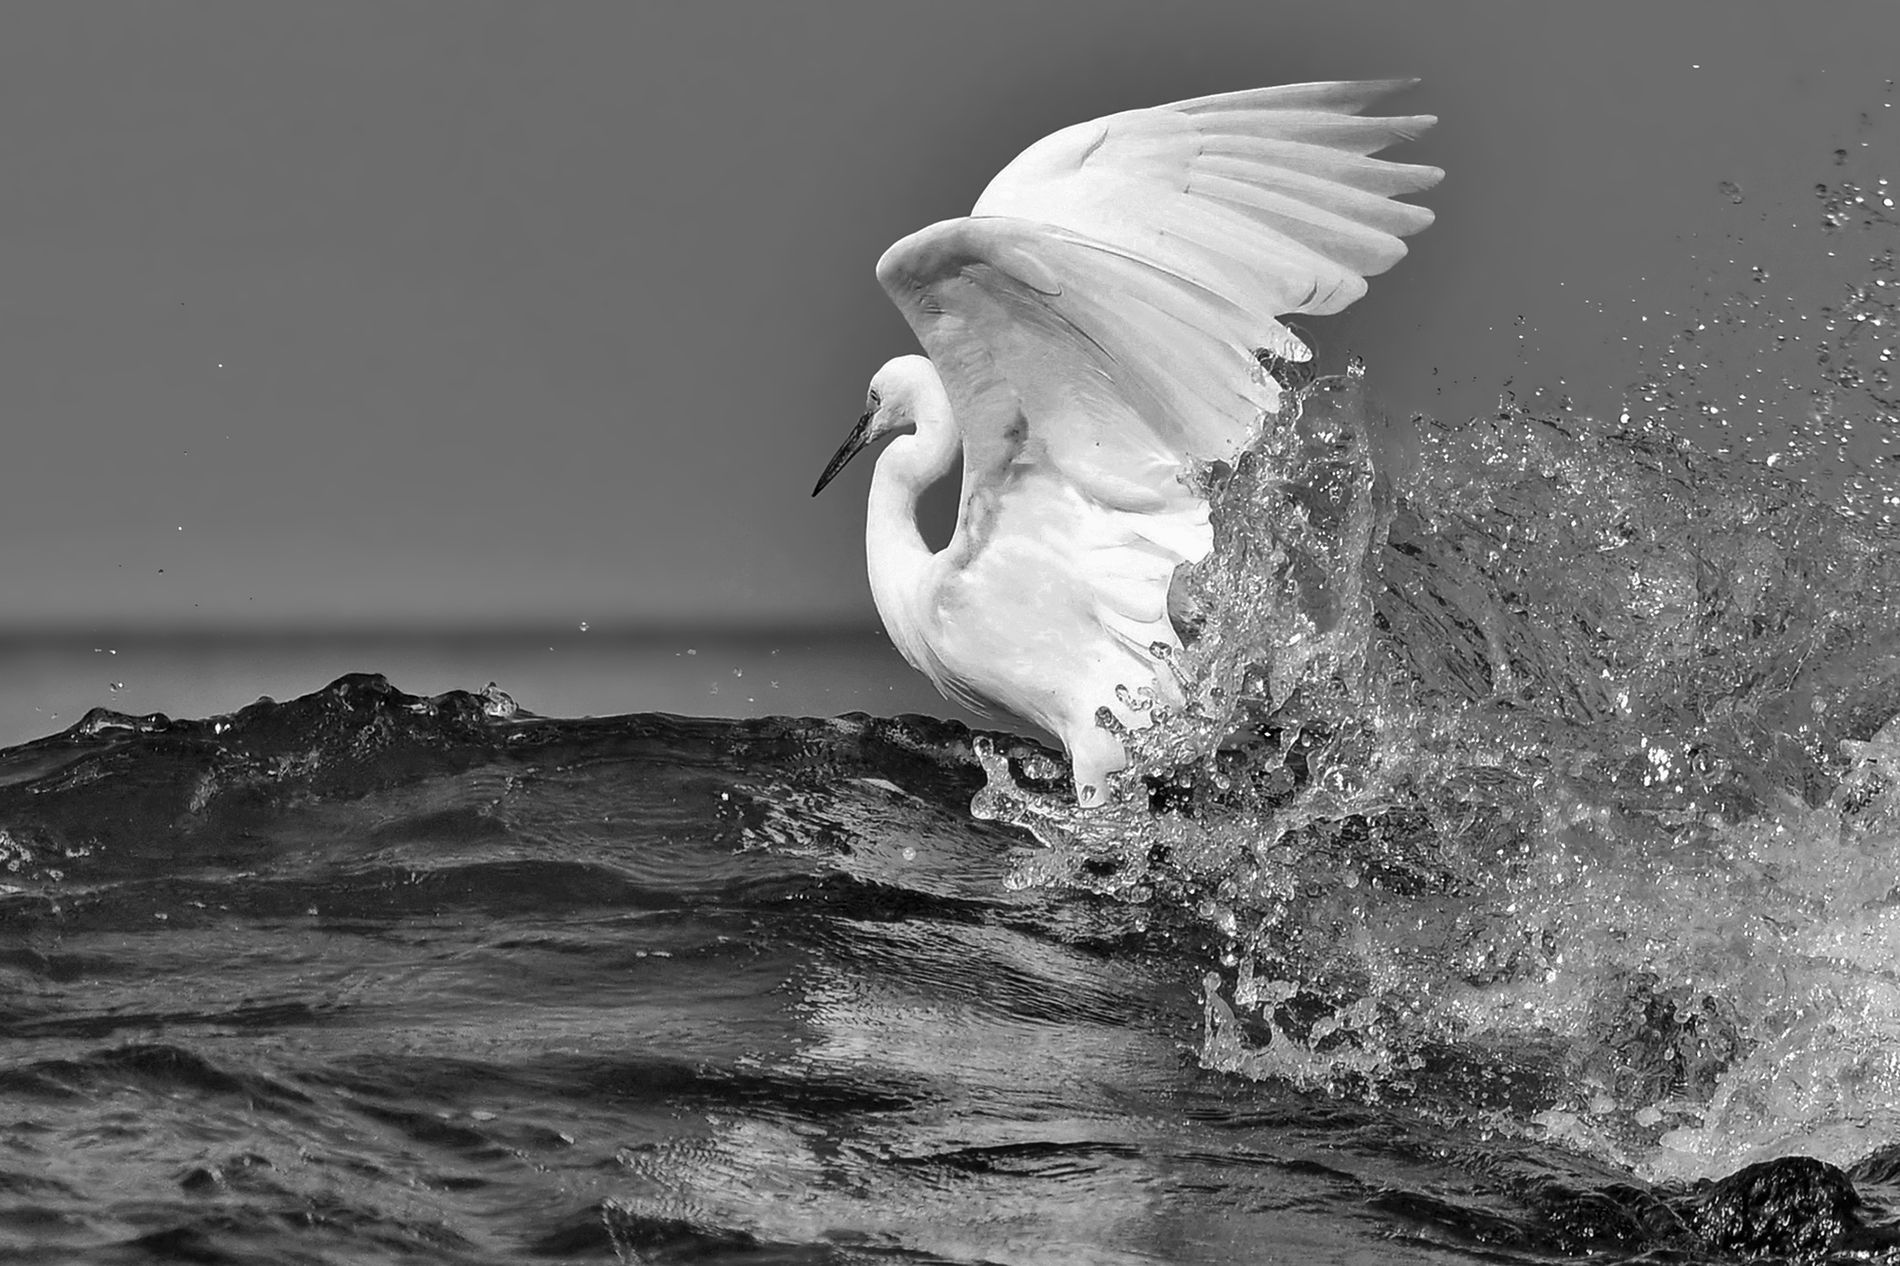
Egret Landing.
The photo captures an egret landing on the water's surface underneath the sky in a monochromatic black and white themed photo.
A landscape image taken from a close up shot in daylight captures an egret landing on water in a dramatic scene. The monochrome, greyscale color palette adds a sharp feeling to the image. The overall mood is energetic and eye-catching, highlighted by the detailed water and bird.
Labels: Nature, Outdoors, Sea, Water, Animal, Bird, Waterfowl, Sea Waves, Flying, Egret, Heron, Seagull, Swan, sky, Skyline
Camera: NIKON CORPORATION NIKON D300
Lens: 120.0-400.0 mm f/4.5-5.6, Sigma APO 120-400mm F4.5-5.6 DG OS HSM
Aperture: F5.6
Exposure: 1/3200 sec
ISO: 400
Focal length: 150.0 mm